Murder of Emilie Meng

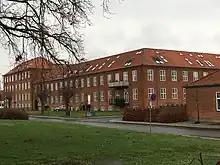
Retten i Næstved ("Court of Næstved") where legal proceedings against the 32-year-old are currently taking place.

On 18 April, the 32-year-old defendant was arraigned ("grundlovsforhør") at the charged with at 11:46 am on 15 April, having initiated a long-lasting deprivation of liberty as well as committed violence, threats of violence, and several rapes against the 13-year-old. He pleaded "partly guilty" and was pre-trial detained until 11 May, with his name being prohibited from public release. The judge argued for the detention partly by reason of the probability that other perpetrators could be at large. Despite the name ban (which is normal in serious cases in Denmark and automatically removed once a person has been convicted), the defendant's name persisted circulating on social media.